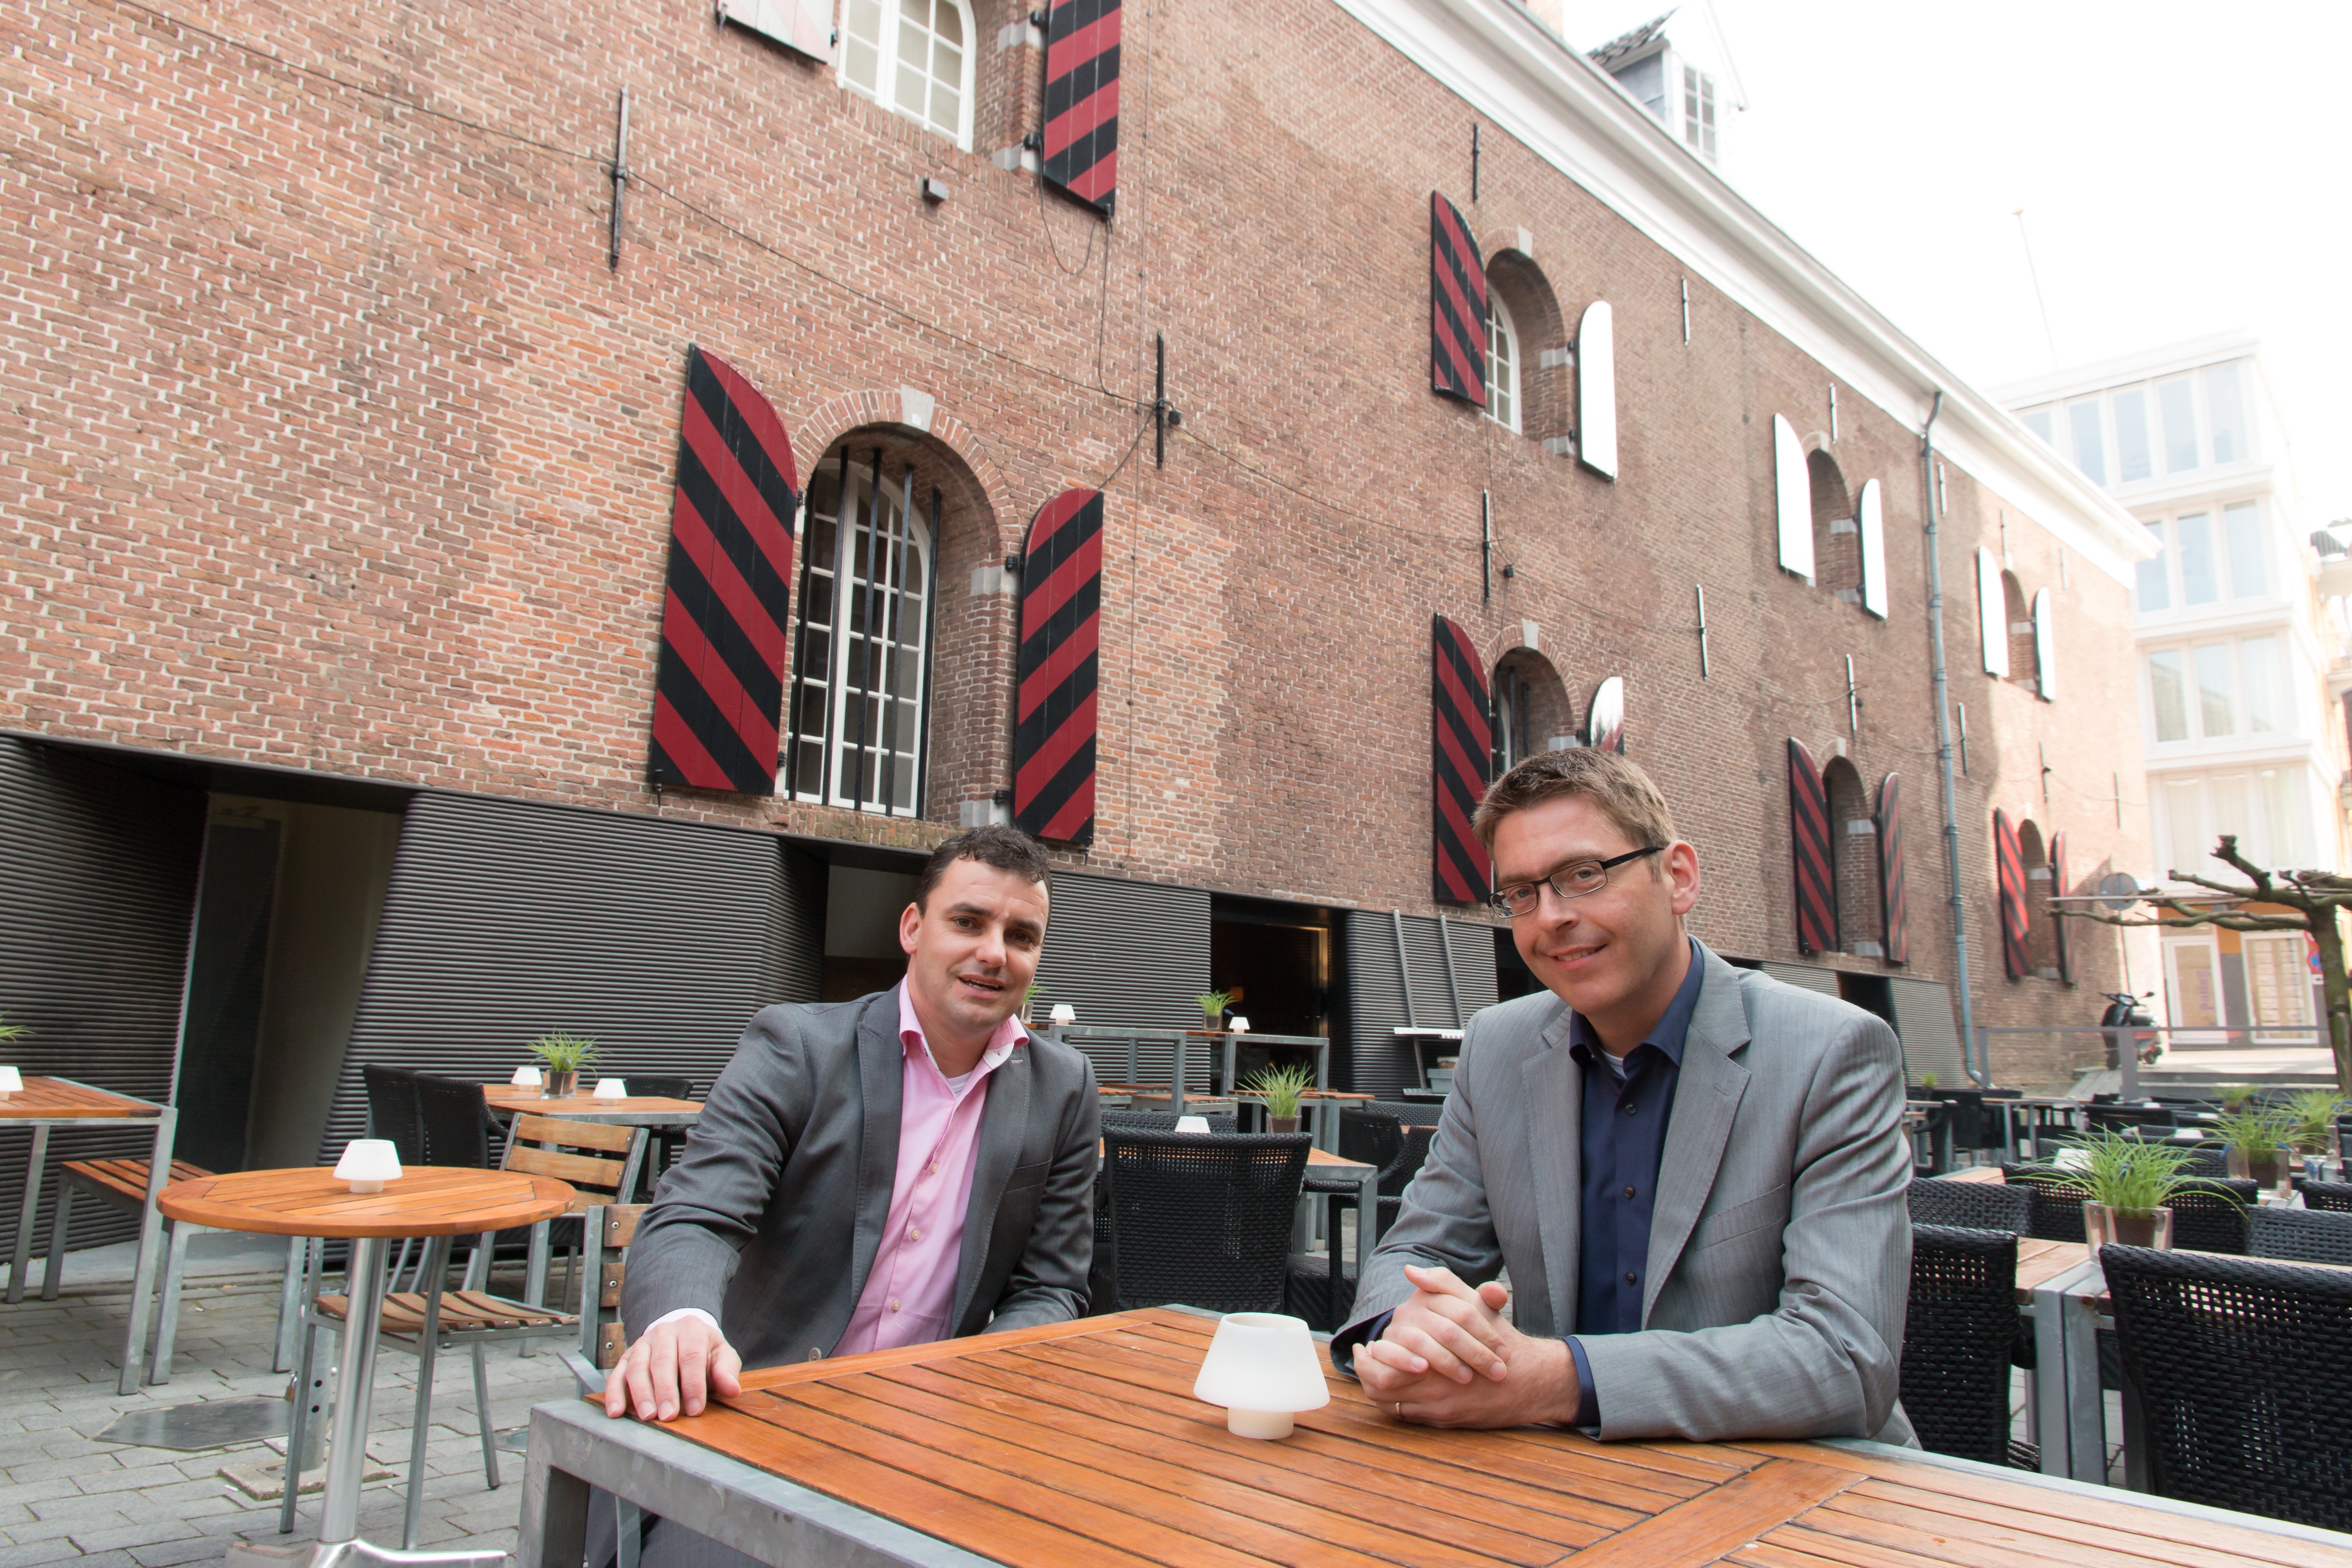
people, house, window, building, portrait, facade, furniture, nijmegen